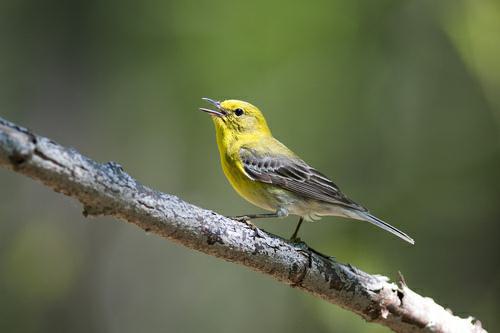
A photo of a pine warbler